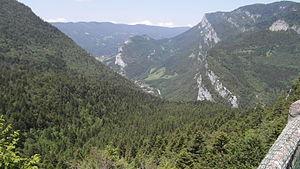
Foret de Villard Valchevrière
Villard-de-Lans [vilaʁ.də.lɑ̃] est une commune française située, géographiquement dans le massif du Vercors, administrativement dans le département de l'Isère, en région Auvergne-Rhône-Alpes et, autrefois rattachée à l'ancienne province du Dauphiné.